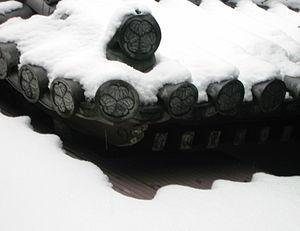
Le Chion-in dans l'arrondissement de Higashiyama-ku à Kyoto, au Japon, est le siège du Jōdo-shū fondé par Hōnen, qui a proclamé que les êtres renaissent dans le Paradis de l'Ouest du bouddha Amida par la récitation du nianfo, le nom d'Amida Bouddha.